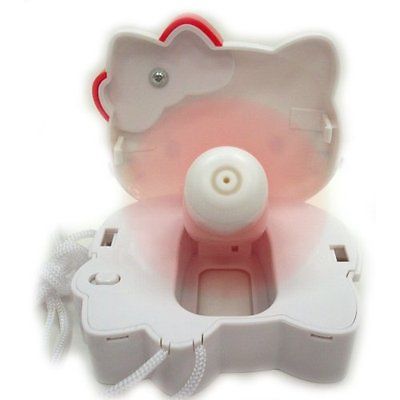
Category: fan